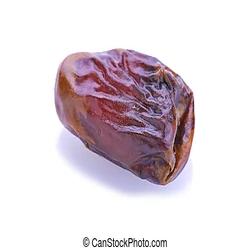
Label: Dates